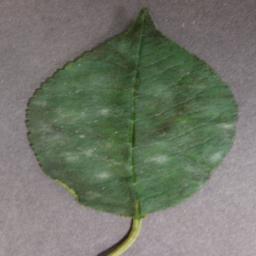
Label: Cherry___Powdery_mildew